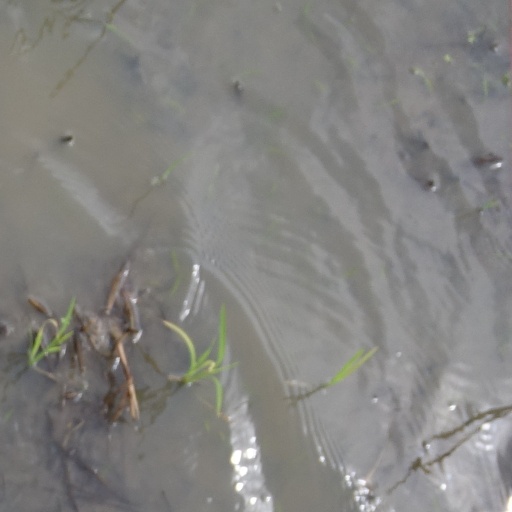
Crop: rice